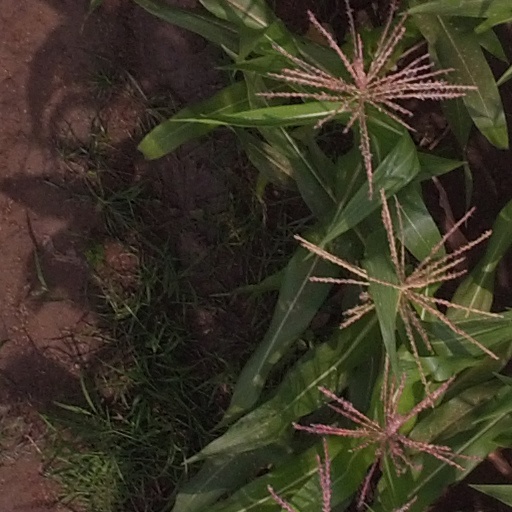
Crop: maize; corn